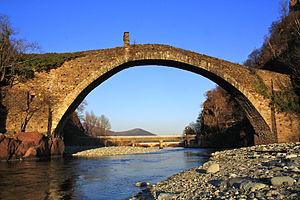
Cette liste de ponts d'Italie a pour vocation de présenter une liste de ponts remarquables d'Italie, tant par leurs caractéristiques dimensionnelles, que par leur intérêt architectural ou historique.